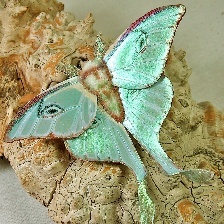
Species: LUNA MOTH